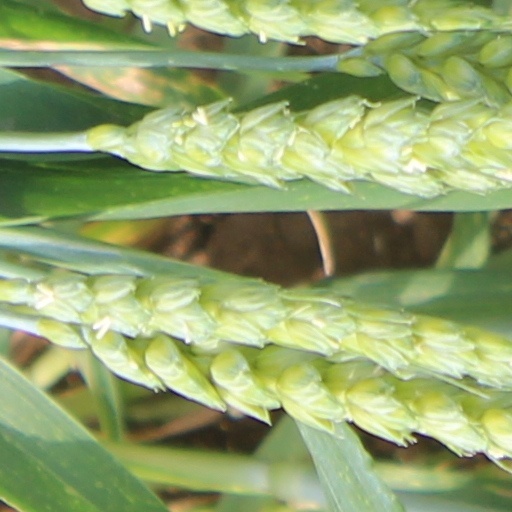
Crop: wheat